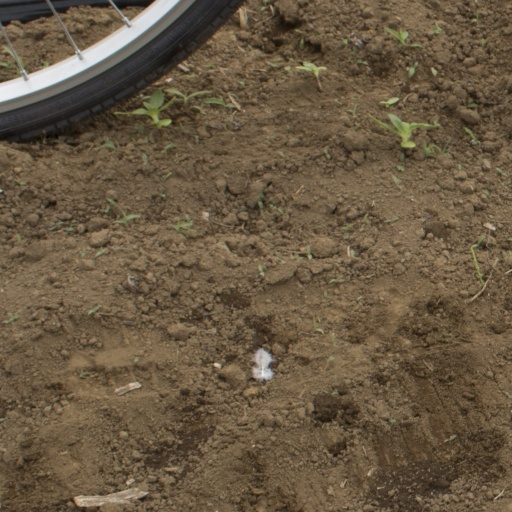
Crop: Jerusalem artichoke